Dave Hanner

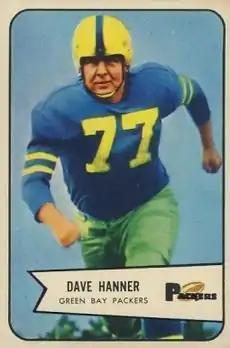
Hanner on a Bowman football card

Joel David "Hawg" Hanner, (May 20, 1930 – September 11, 2008) was an American professional football player, coach, and scout.